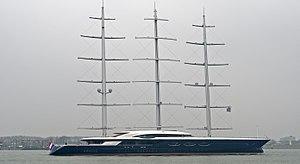
Le Black Pearl est un voilier lancé en 2016 et mesurant 106,7 m de longueur. Il possède trois mâts DynaRig supportant une surface de voile de 2 900 mètres carrés. Le yacht était connu, pendant son processus de construction à l’origine, sous le nom de Oceanco Y712, puis par la suite «Project Solar». La coque est en acier, la superstructure en aluminium et les mâts en fibre de carbone.
Cette page présente la liste des plus grands yachts du monde, de plus de 70 m, classés par longueur, en 2013.